Avantair

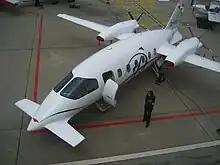
Avantair operated a fleet of Piaggio P180 Avanti aircraft.

Avantair was an aircraft fractional ownership company, headquartered at Clearwater, Florida, U.S.A.. Avantair provided fractional ownership, leasing and time card options within a fleet of twin-turboprop-engined P.180 aircraft. Avantair operated the largest fleet of Piaggio P180 aircraft in the world with a total fleet size of 56 aircraft as of June 2012. The company went out of business in 2013.